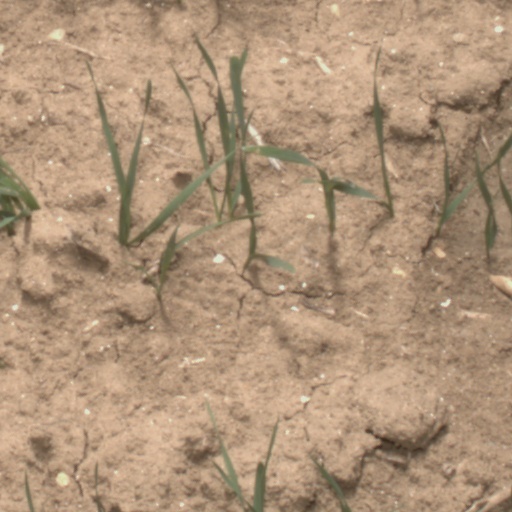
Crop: wheat